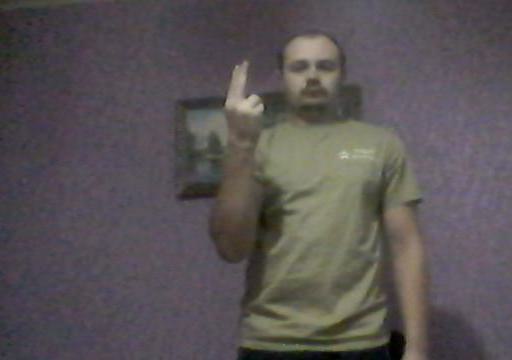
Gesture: two_up_inverted